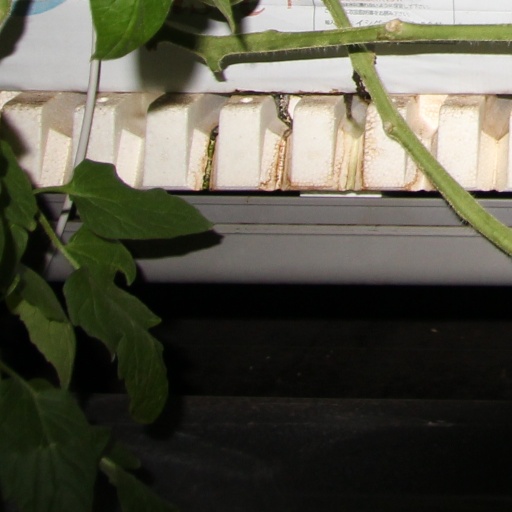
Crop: tomato